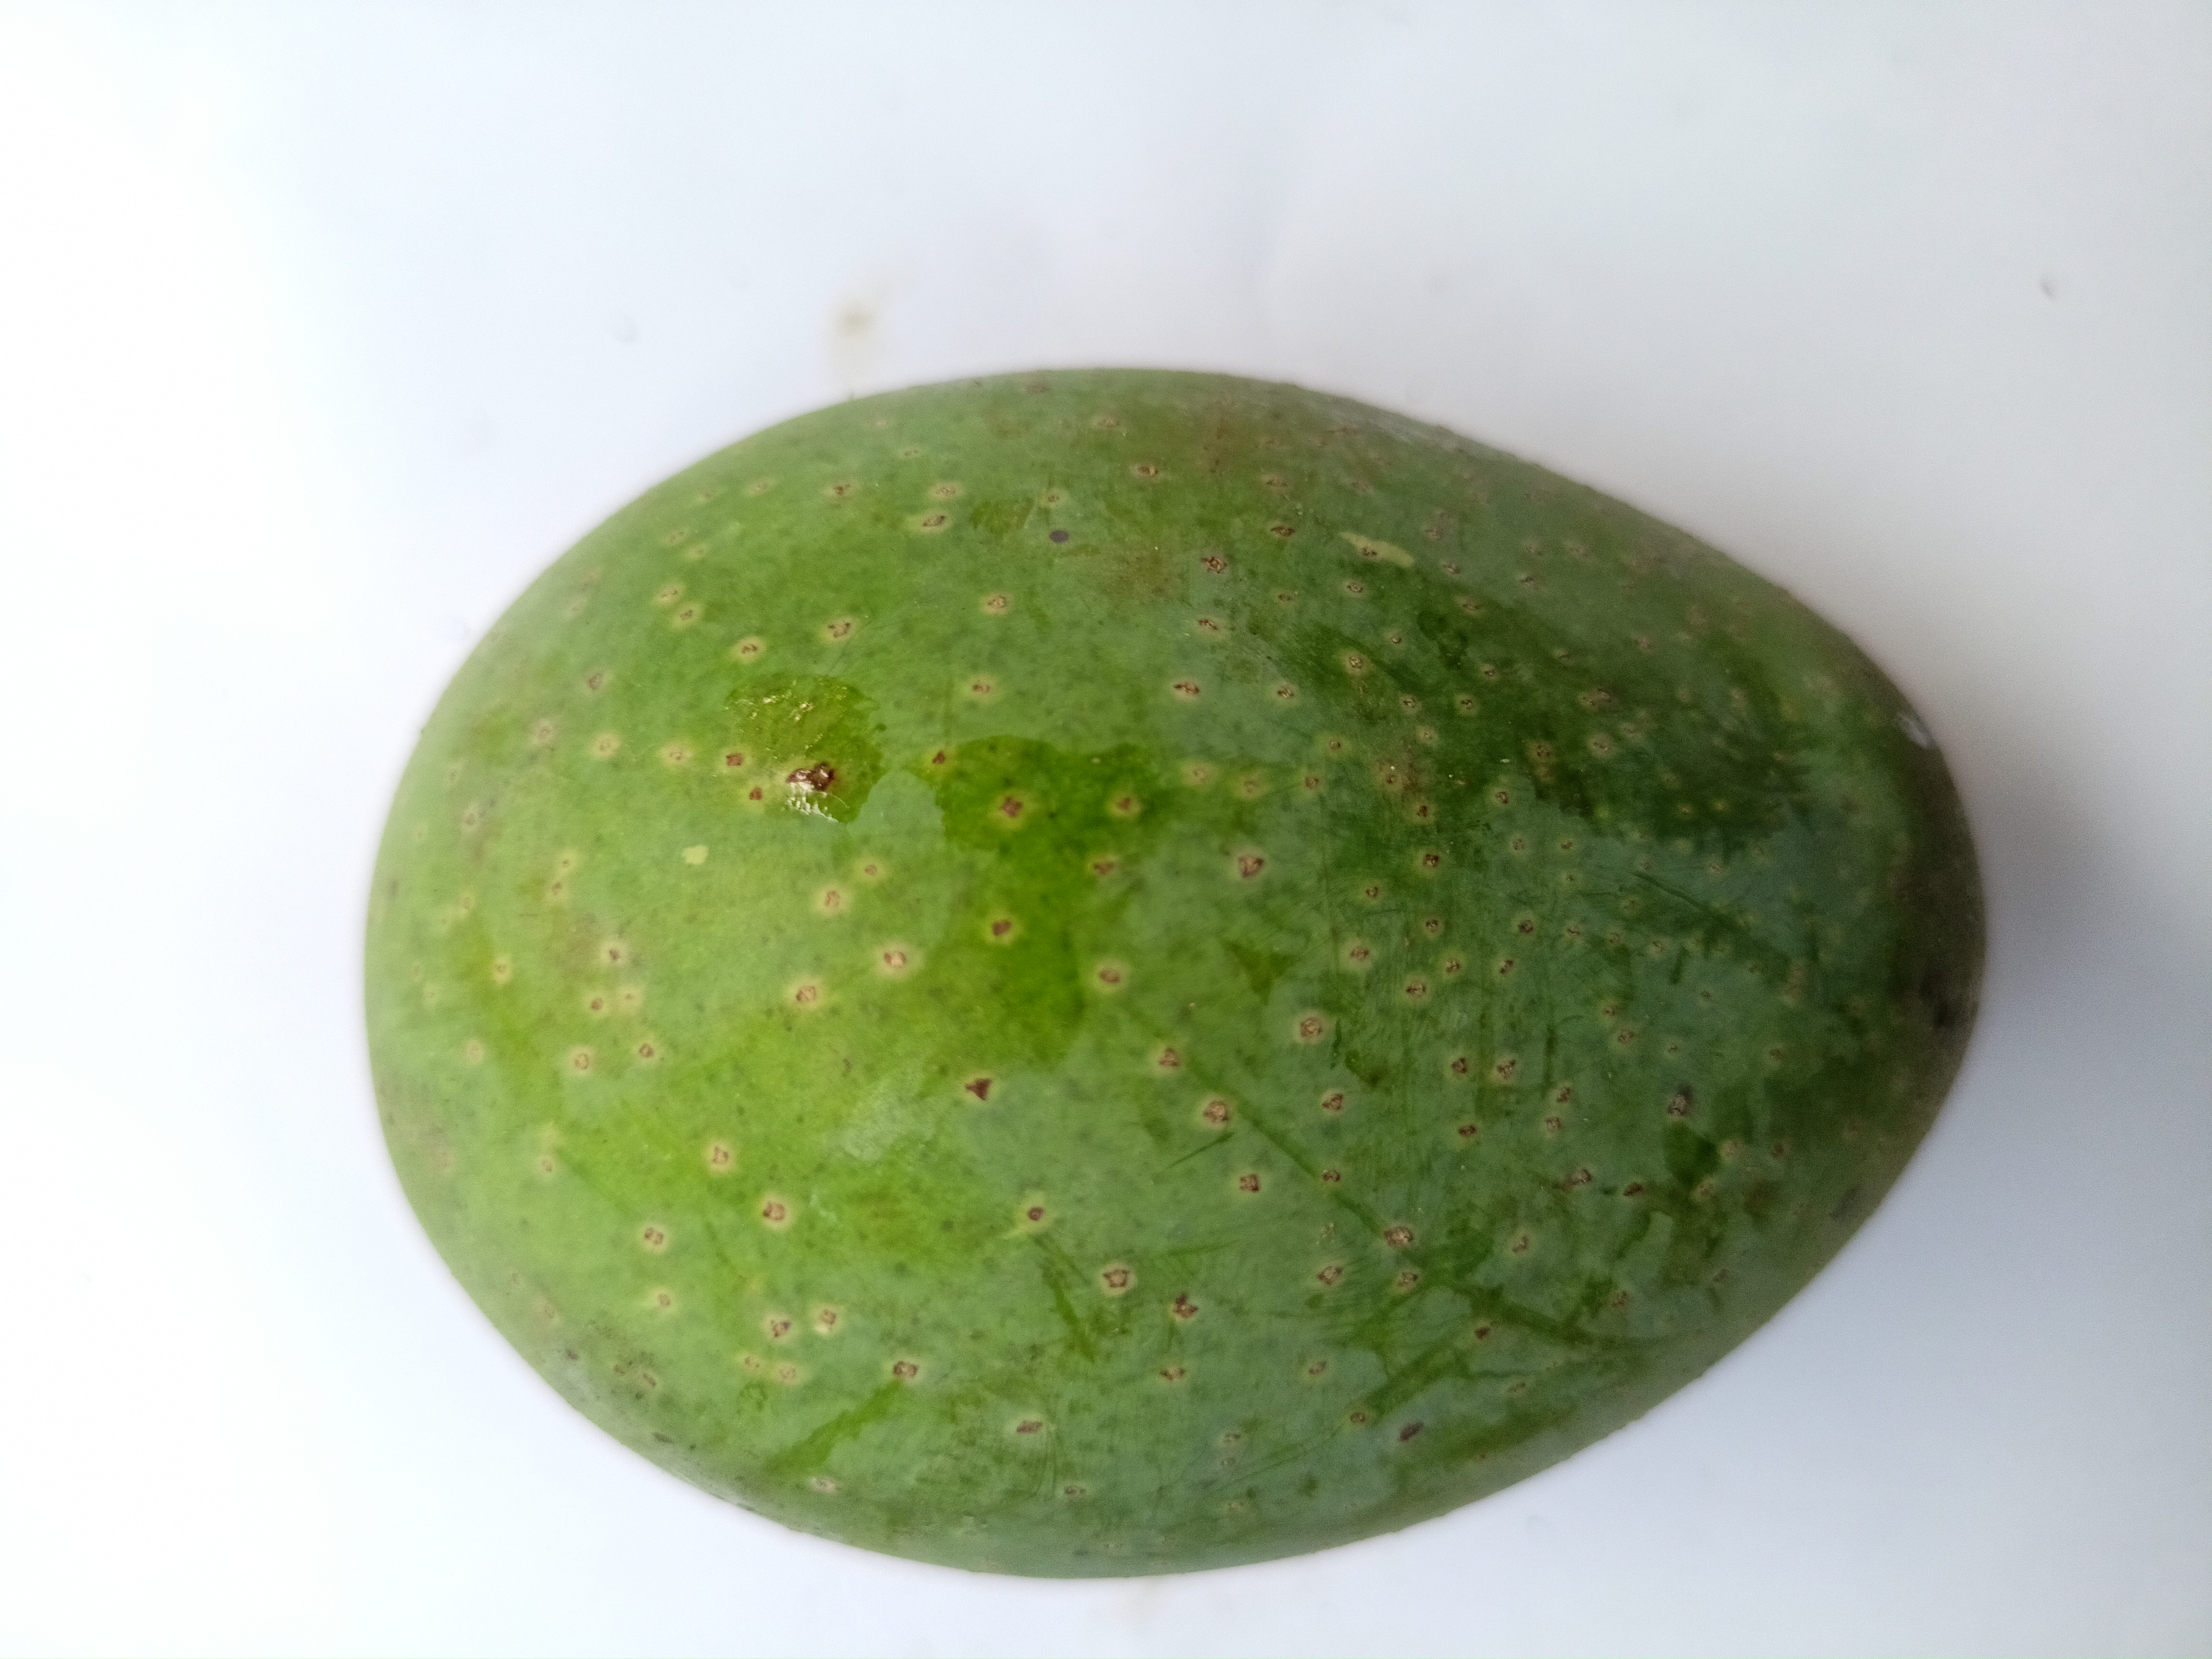
Mango variety: GopalBhog